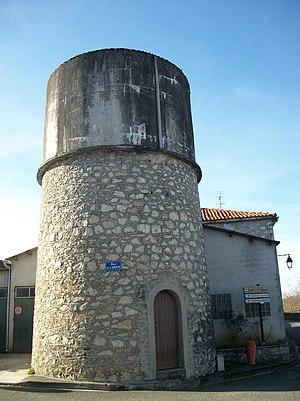
château d'eau
Huos est une commune française située dans le département de la Haute-Garonne, en région Occitanie.